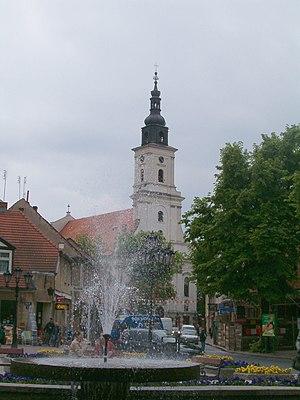
Wolsztyn est une ville de la voïvodie de Grande-Pologne et du powiat de Wolsztyn.